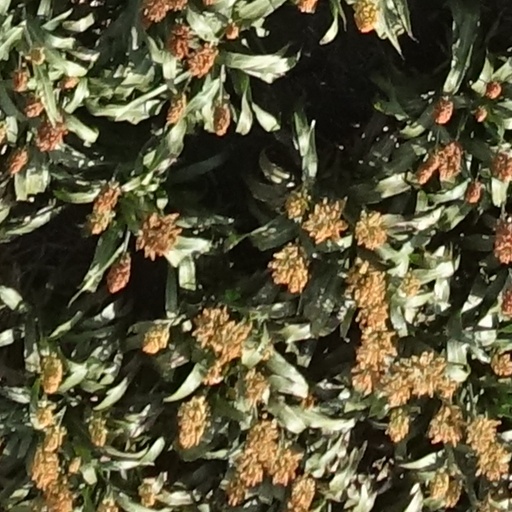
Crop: sorghum